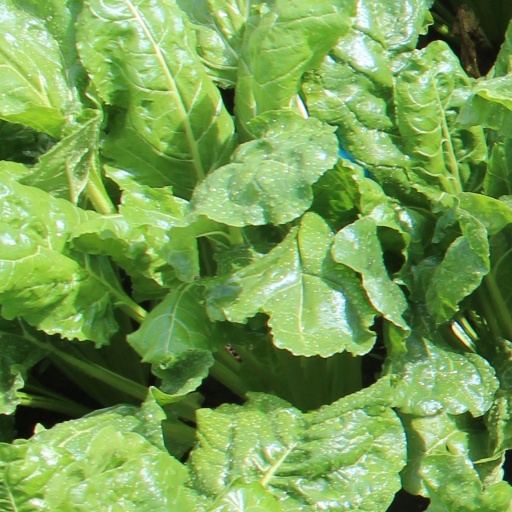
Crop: sugar beet